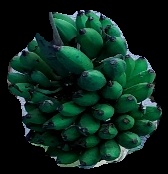
Variety: rasbale
Grade: grade3